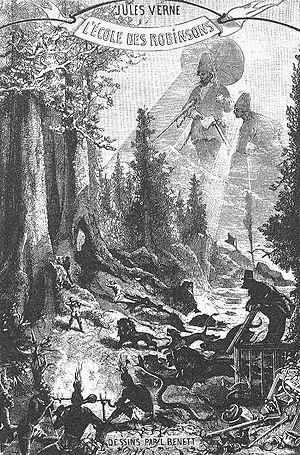
Jules Verne: ""L’École des Robinsons"" (1882), dessins par Léon Benett. Česky: Ilustrace Léona Benetta k románu J. Verna"
L'École des Robinsons est un roman de robinsonnade de Jules Verne, paru en 1882.